Alfred H. and Sarah Frahm House

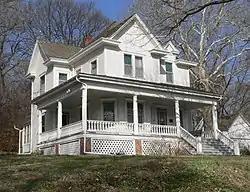
The house in 2012

The Alfred H. and Sarah Frahm House is a historic house in Fort Calhoun, Nebraska. It was built in 1905 for Alfred H. Frahm, who lived here with his wife, née Sarah Case Beales, and their daughter, Catharine Comly Frahm. It was designed in the Classical Revival style by Fisher and Lawrie, an architectural firm based in Omaha. When Catherine Comly Frahm died in 1994, the house was conveyed to the Washington County Historical Association. It has been listed on the National Register of Historic Places since March 2, 2006.